Paul Quinn College

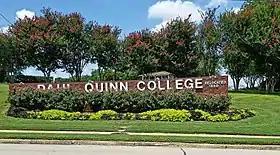
PQC entrance sign

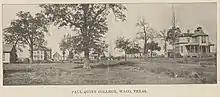

The college was founded by a small group of African Methodist Episcopal (AME) Church preachers in Austin, Texas, on April 4, 1872, as the Connectional School for the Education of Negro Youth. Originally, its classes were held in churches and people's homes, but in 1877 the school moved into its own building in Waco, Texas.